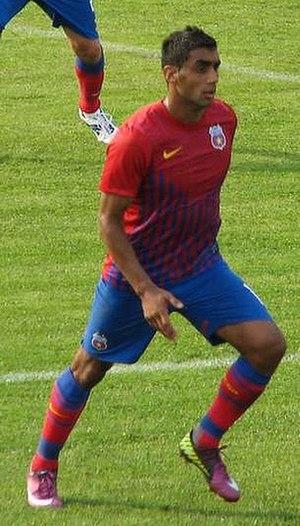
Bănel Nicoliță est un footballeur roumain d'ethnie Rom né le 7 janvier 1985 à Făurei, dans le județ de Brăila. Il évolue au poste de milieu de terrain.